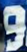
Number: 9